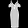
Label: Dress